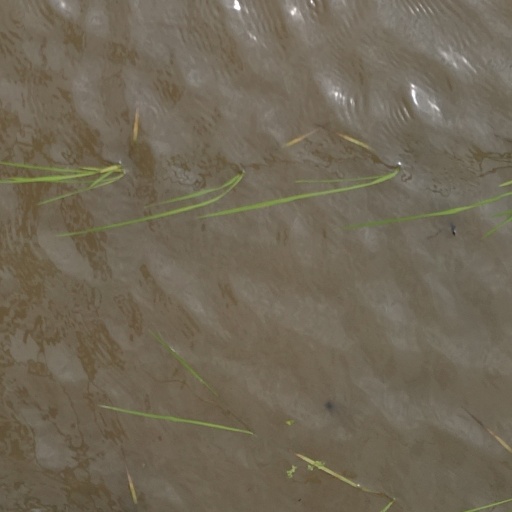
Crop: rice